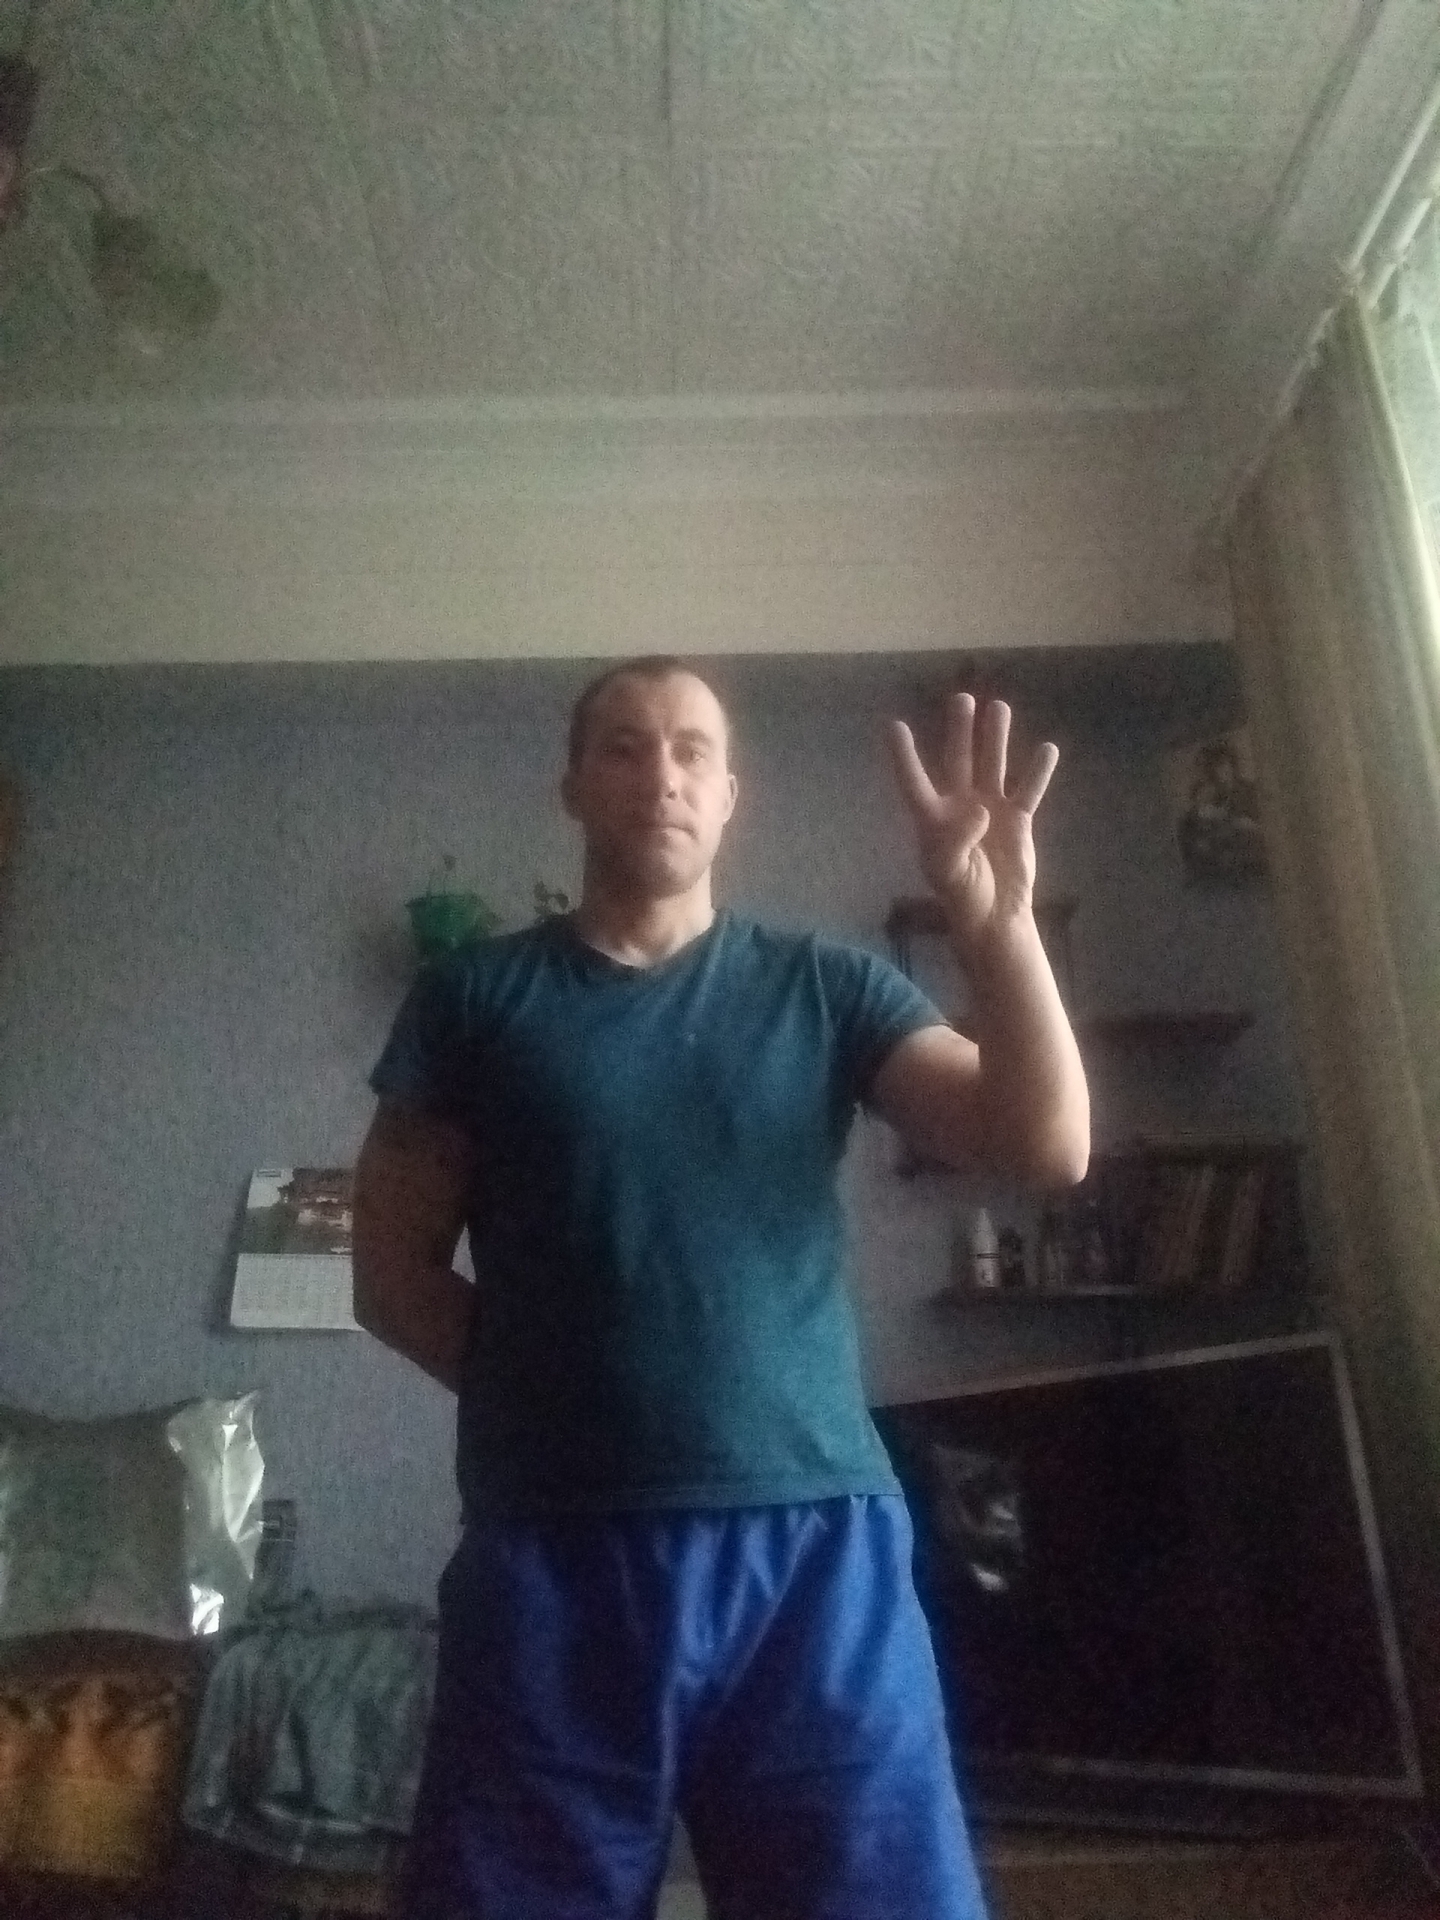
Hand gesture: four